Reimer–Tiemann reaction

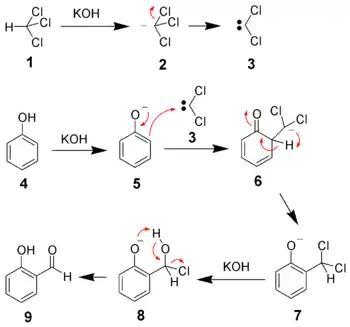
The mechanism of the Reimer-Tiemann reaction

Chloroform (1) is deprotonated by a strong base (normally hydroxide) to form the chloroform carbanion (2) which will quickly alpha-eliminate to give dichlorocarbene (3); this is the principal reactive species. The hydroxide will also deprotonate the phenol (4) to give a negatively charged phenoxide (5). The negative charge is delocalised into the aromatic ring, making it far more nucleophilic. Nucleophilic attack on the dichlorocarbene gives an intermediate dichloromethyl substituted phenol (7). After basic hydrolysis, the desired product (9) is formed.